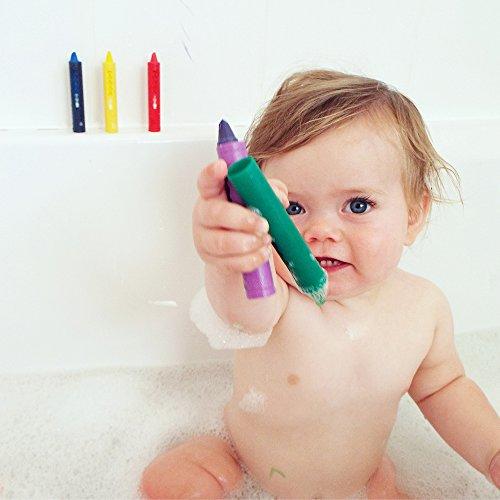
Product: Nuby 5-Pack Easy Clean Bath Time Crayons
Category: Toys & Games | Baby & Toddler Toys | Bath Toys
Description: Fun bath crayons transform your bath tub into an art studio - but don't worry, they're easily washable.
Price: $5.55